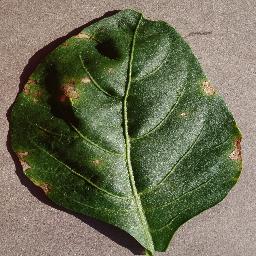
Label: Pepper,_bell___Bacterial_spot